Howard Gardner

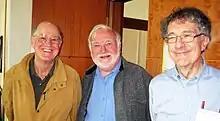
Good Project founders: William Damon, Mihaly Csikszentmihalyi, and Gardner

For over two decades, in collaboration with William Damon, Mihaly Csikszentmihalyi, and several other colleagues, Gardner has been directing research at The Good Project on the nature of good work, good play, and good collaboration. The goal of his research is to determine what it means to achieve work that is at once excellent, engaging, and carried out in an ethical way. With colleagues Lynn Barendsen, Courtney Bither, Shelby Clark, Wendy Fischman, Carrie James, Kirsten McHugh, and Danny Mucinskas, Gardner has developed curricular toolkits on these topics for use in educational and professional circles.